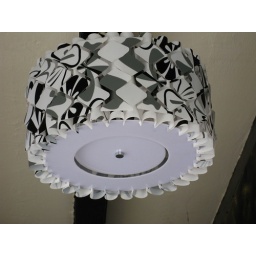
Fancy lighting. Plastic lamp in black, white and grey.